Tourism in Karnataka

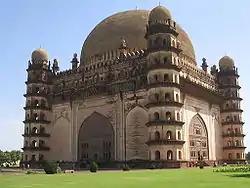
Gol Gumbaz Bijapur

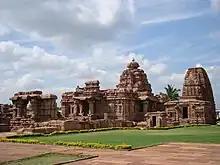
Mallikarjuna and Kasivisvanatha temples at Pattadakal

North Karnataka has monuments that date back to the 5th century. Kannada royal capitals are also present here. Monuments constructed by the Badami Chalukya are located at Pattadakal, Aihole and Badami. Aihole is called "the cradle of Indian architecture" and has over 125 temples and monuments built between 450 and 1100 CE. Rashtrakuta monuments at Lokapura, Bilgi and Kuknur and Kalyani Chalukyas monuments built in "Gadag style of architecture" at Lakkundi, Gadag, Itagi (in Koppal District) and the Vijayanagar empire temples at Vijayanagara are some examples. Hampi in Bellary district has ruins spread over an area of 125 km. There are fifty four world heritage monuments and six hundred and fifty national monuments ("ASI"). An additional three hundred monuments await protection. The Deccan sultanate monuments at Bijapur and Gulbarga show unique and discreet Hindu influences, and rival the Muslim monuments of North India. Archeologically important locations like Sannati, Kanaganahalli in Kalaburagi district have thrown more light on Buddhist centers of the 1st century BCE to 3rd century CE. The first ever statue of emperor Ashoka with his queens and a Prakrit inscription "Rayo Ashoka" ("ASI") has been found.